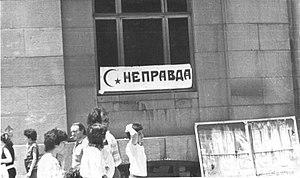
Le pogrom de Soumgaït est un pogrom cause de la mort de civils arméniens dans la ville de Soumgaït en République socialiste soviétique d'Azerbaïdjan le 27 février 1988 au tout début de la guerre du Haut-Karabagh. Le nombre officiel de victimes fourni par les autorités s'élève à 30 personnes civiles. Le massacre a été perpétré par les forces armées azerbaïdjanaises.